Royal Rumble (2015)

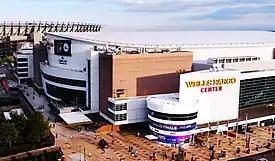
The event was held at the Wells Fargo Center in Philadelphia, Pennsylvania.

The Royal Rumble is an annual professional wrestling pay-per-view (PPV) produced every January by WWE since 1988. It is one of the promotion's original four pay-per-views, along with WrestleMania, SummerSlam, and Survivor Series, dubbed the "Big Four". It is named after the Royal Rumble match, a modified battle royal in which the participants enter at timed intervals instead of all beginning in the ring at the same time. The match generally features 30 wrestlers and the winner traditionally earns a world championship match at that year's WrestleMania. For 2015, the winner received a match for the WWE World Heavyweight Championship at WrestleMania 31. Announced on October 7, 2014, the 2015 event was the 28th Royal Rumble and was scheduled to be held on January 25, 2015, at the Wells Fargo Center in Philadelphia, Pennsylvania, and was the second Royal Rumble held at this venue after the 2004 event, when it was formerly known as Wachovia Center; the arena changed its name to Wells Fargo Center in 2010. In addition to airing on traditional pay-per-view, the event was available through WWE's livestreaming service, the WWE Network, which launched in February 2014, which made it the first Royal Rumble to air on the WWE Network.